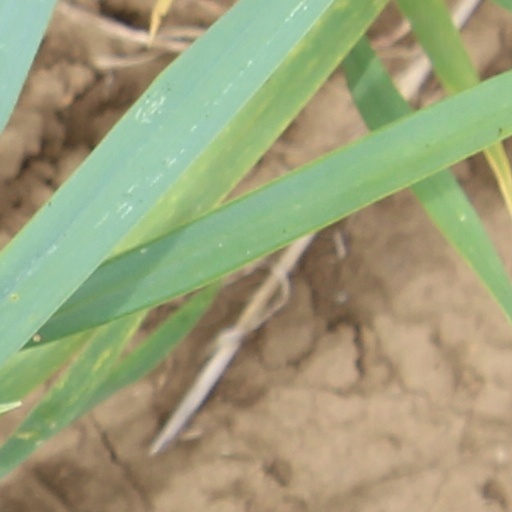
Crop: wheat